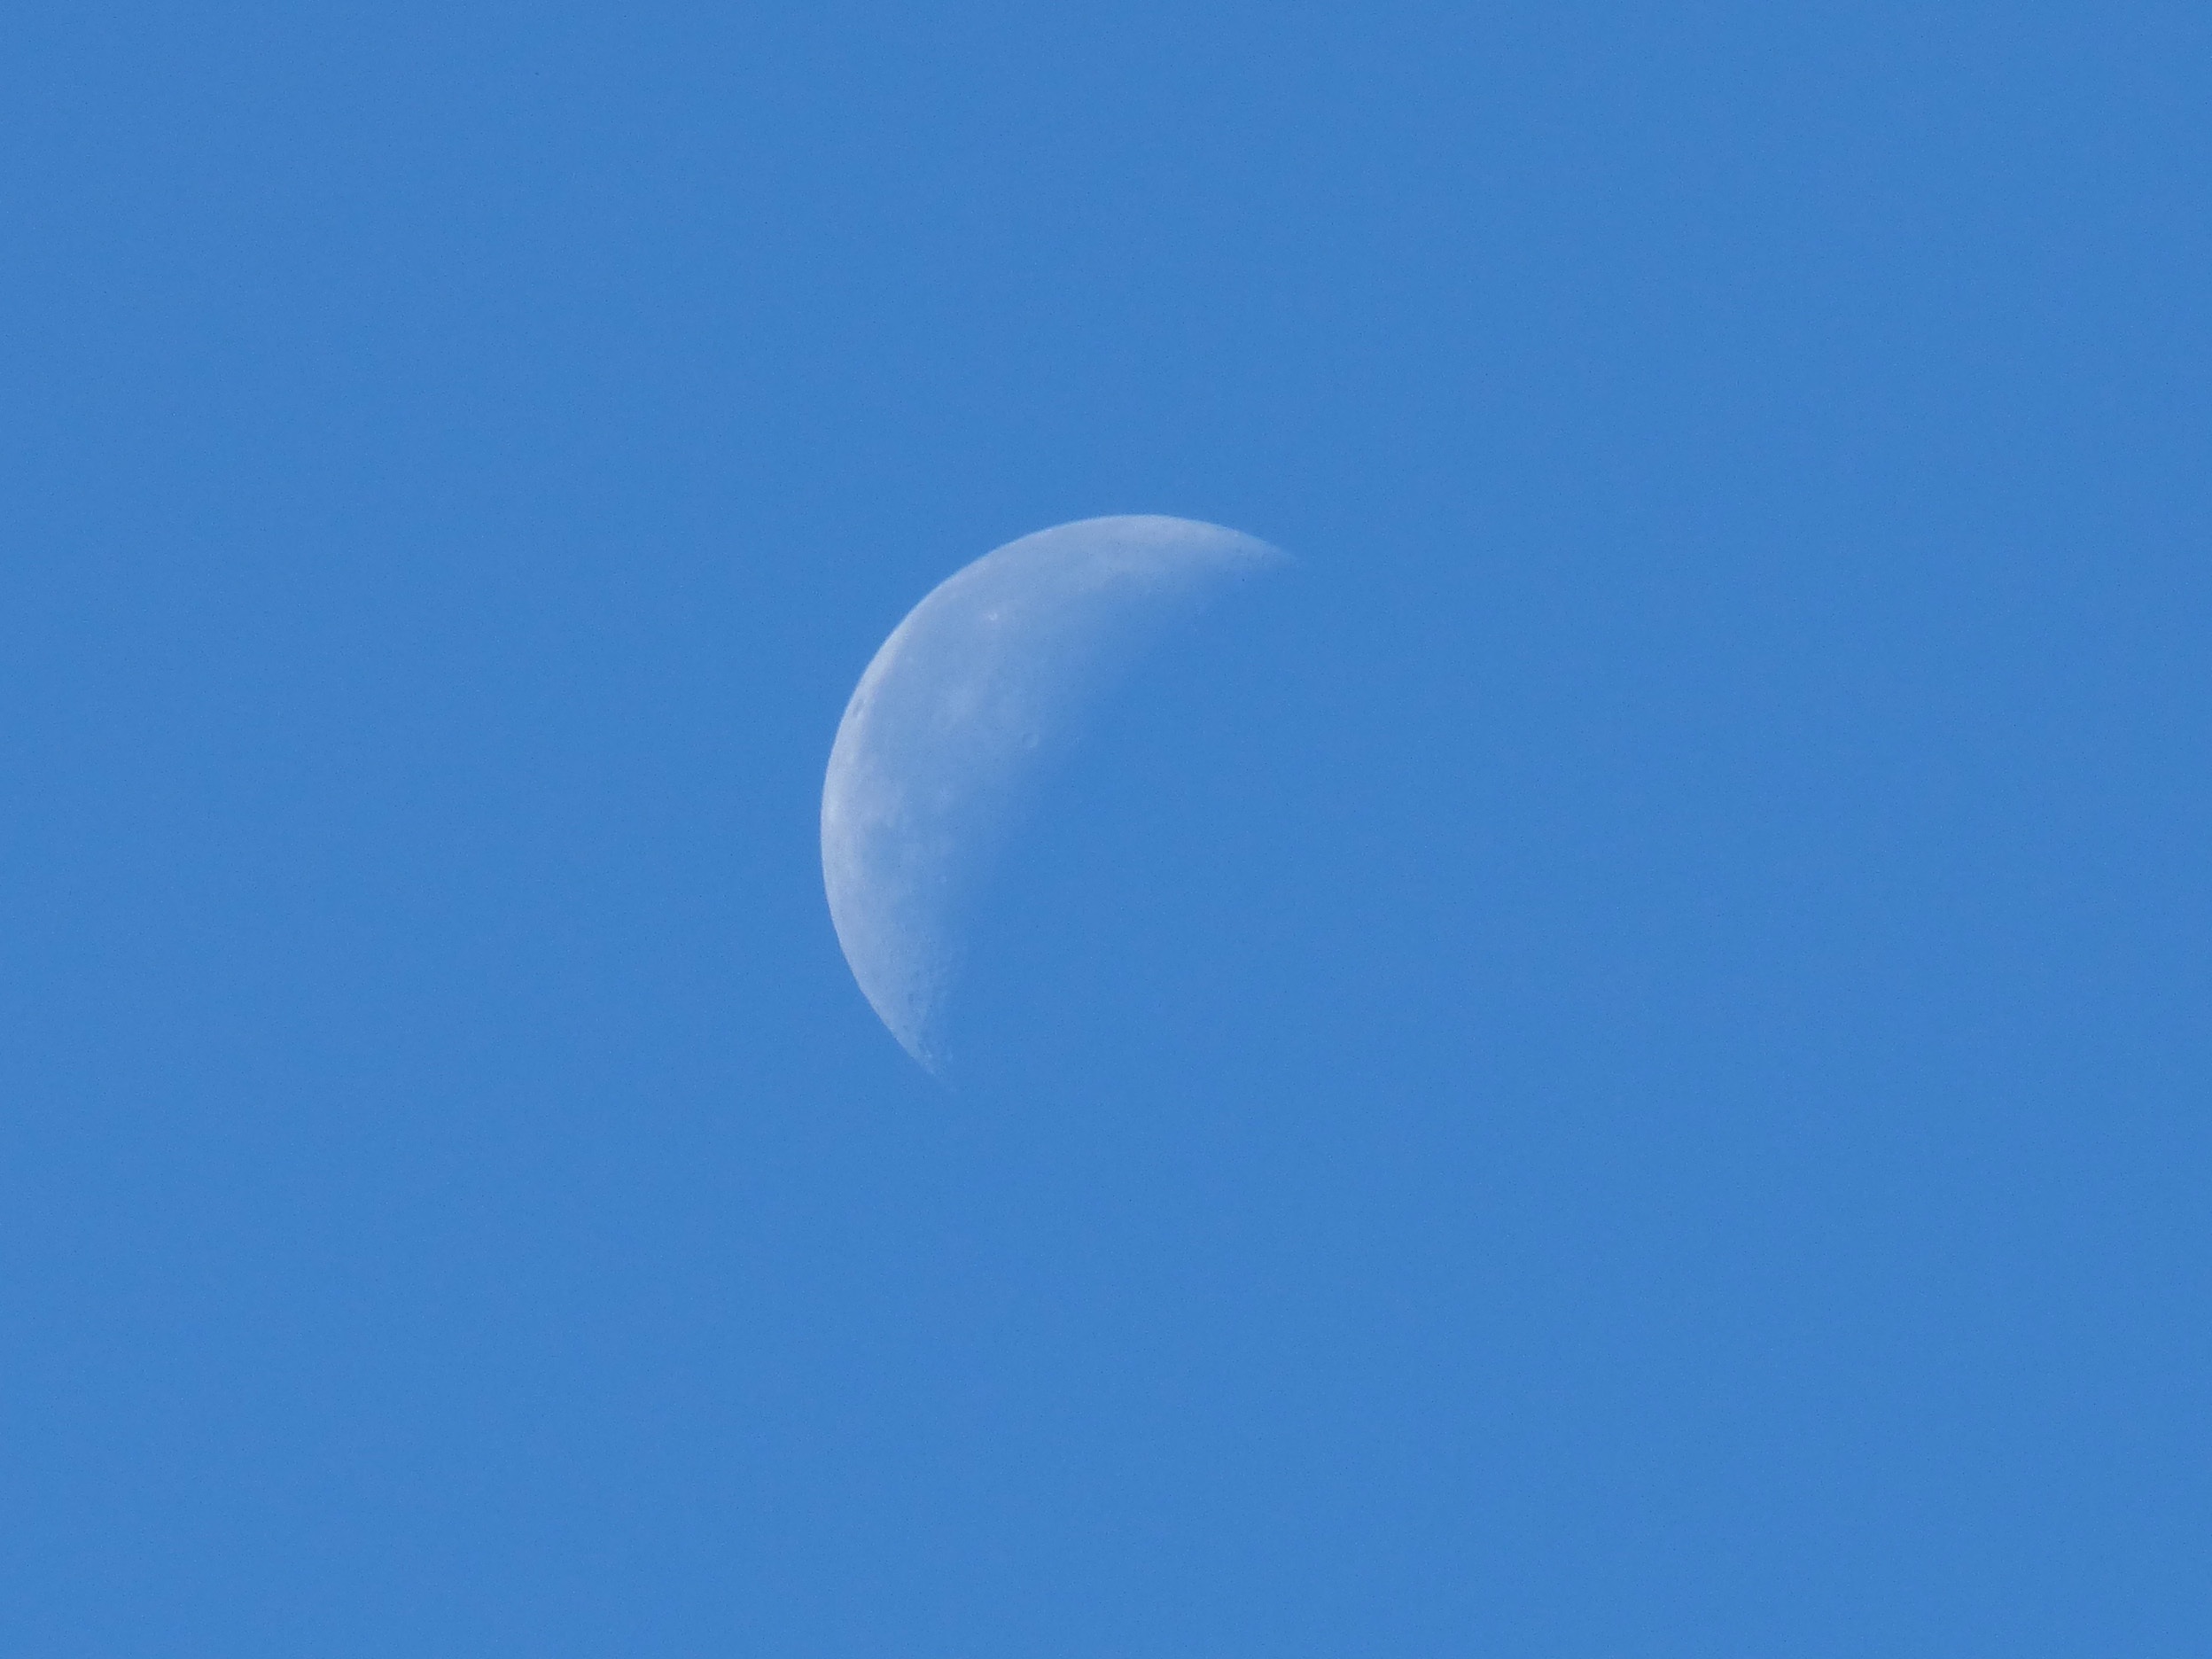
wing, sky, moon, paragliding, blue sky, day, crescent, moon day, atmosphere of earth